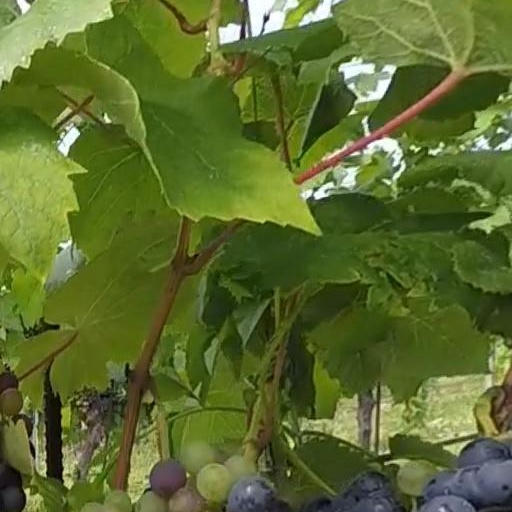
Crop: grape